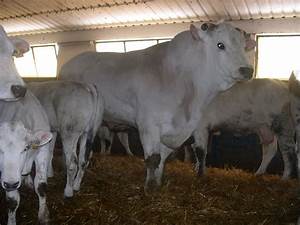
Label: cow